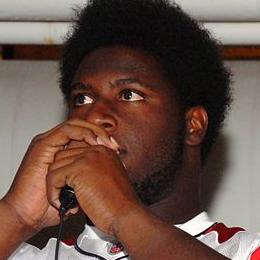
Age: 23